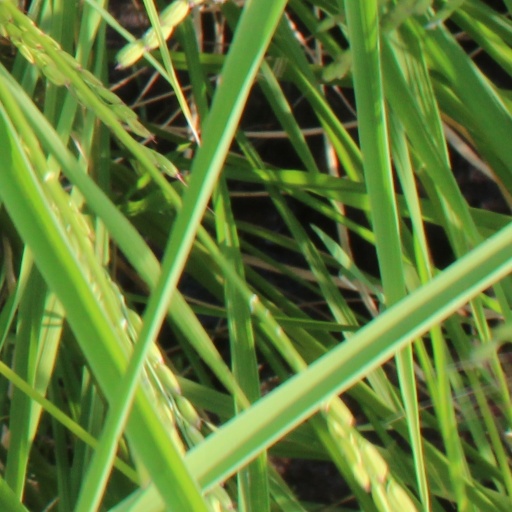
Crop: rice